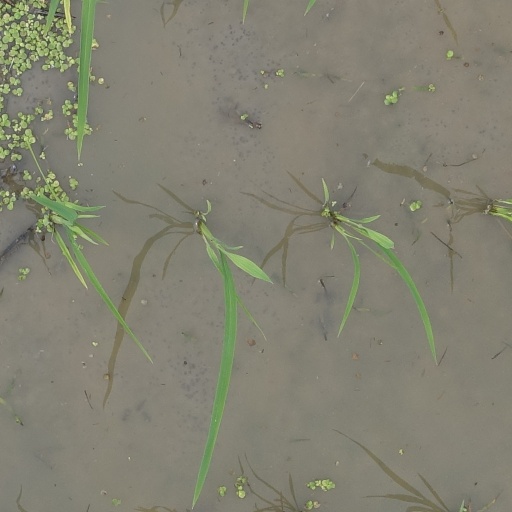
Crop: rice